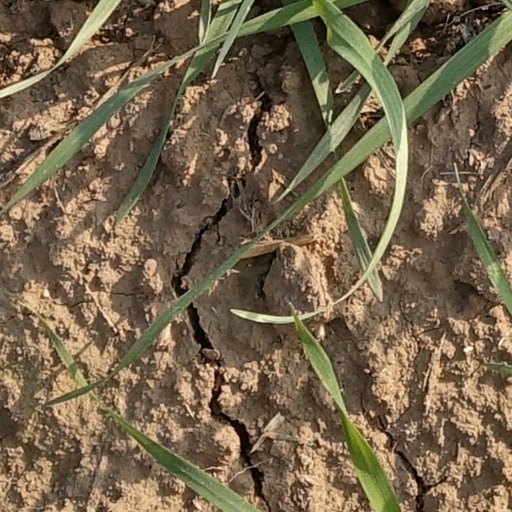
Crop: wheat